Answer in natural language. How many Doorways are visible in the scene? Choose between the following options: 4, 2, 3, 2 or 0
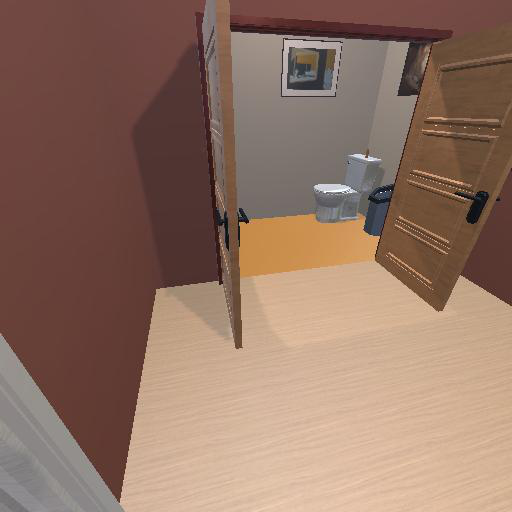
<answer>2</answer>